74th Tony Awards

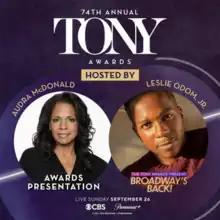
Promotional poster

The 74th Tony Awards were held on September 26, 2021, to recognize achievement in Broadway productions during the 2019–20 season. After being delayed due to the COVID-19 pandemic in New York City, the ceremony was held at the Winter Garden Theatre and was broadcast in two separate parts on CBS and Paramount+. Audra McDonald and Leslie Odom Jr. served as hosts.